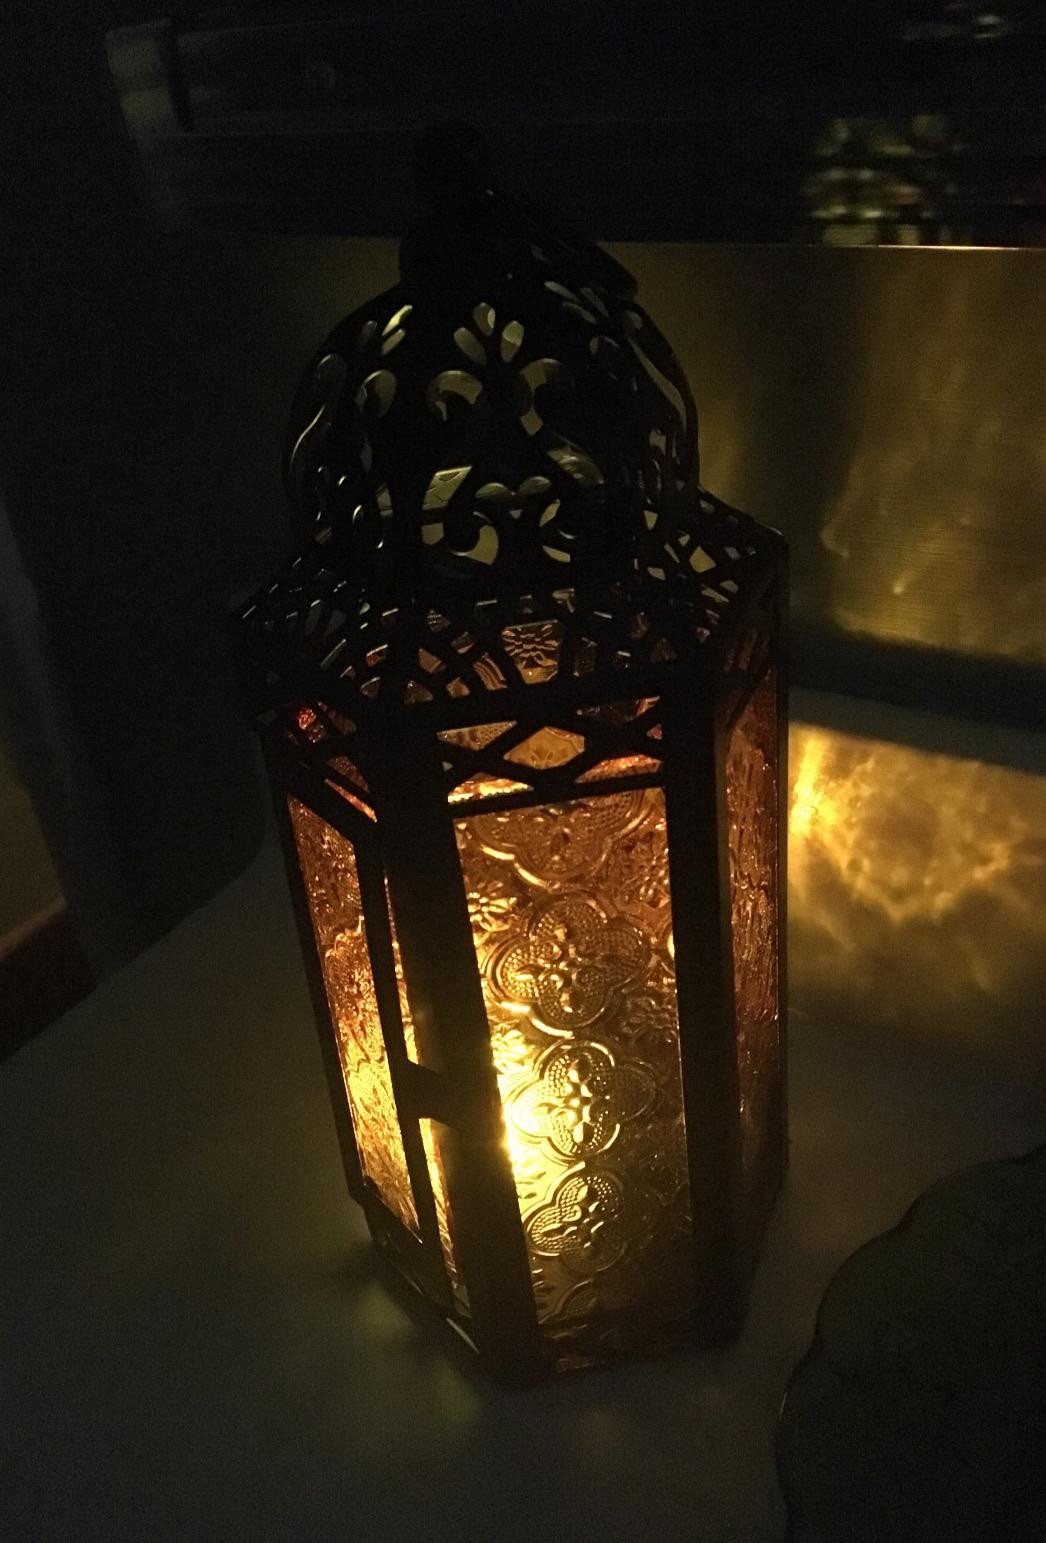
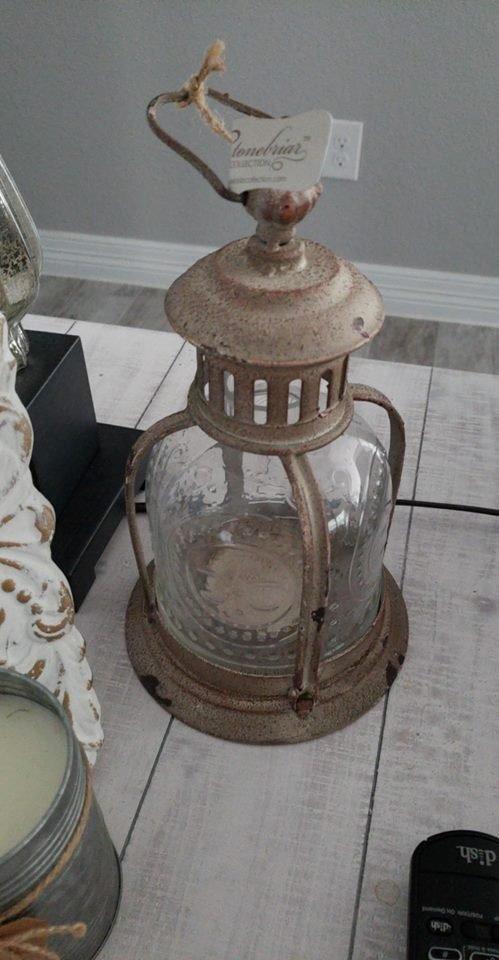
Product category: lantern
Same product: no